Hannay angle

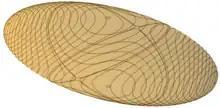
In the rigid body's frame, the direction of the angular momentum moves along one of the curves drawn here. It returns to its starting direction periodically.

A free rigid body tumbling in free space has two conserved quantities: energy and angular momentum vector formula_34. Viewed from within the rigid body's frame, the angular momentum direction is moving about, but its length is preserved. After a certain time formula_35, the angular momentum direction would return to its starting point.